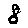
Label: 8